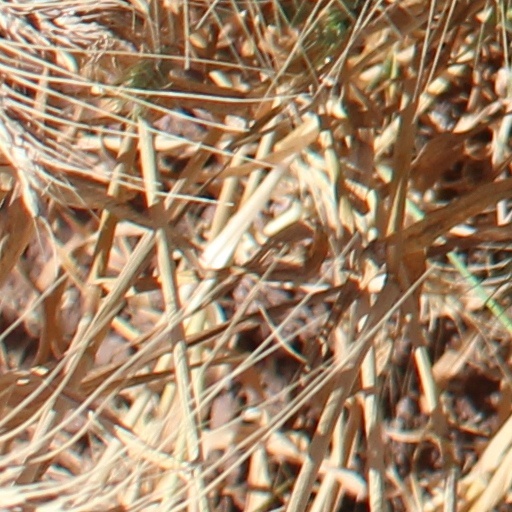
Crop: wheat